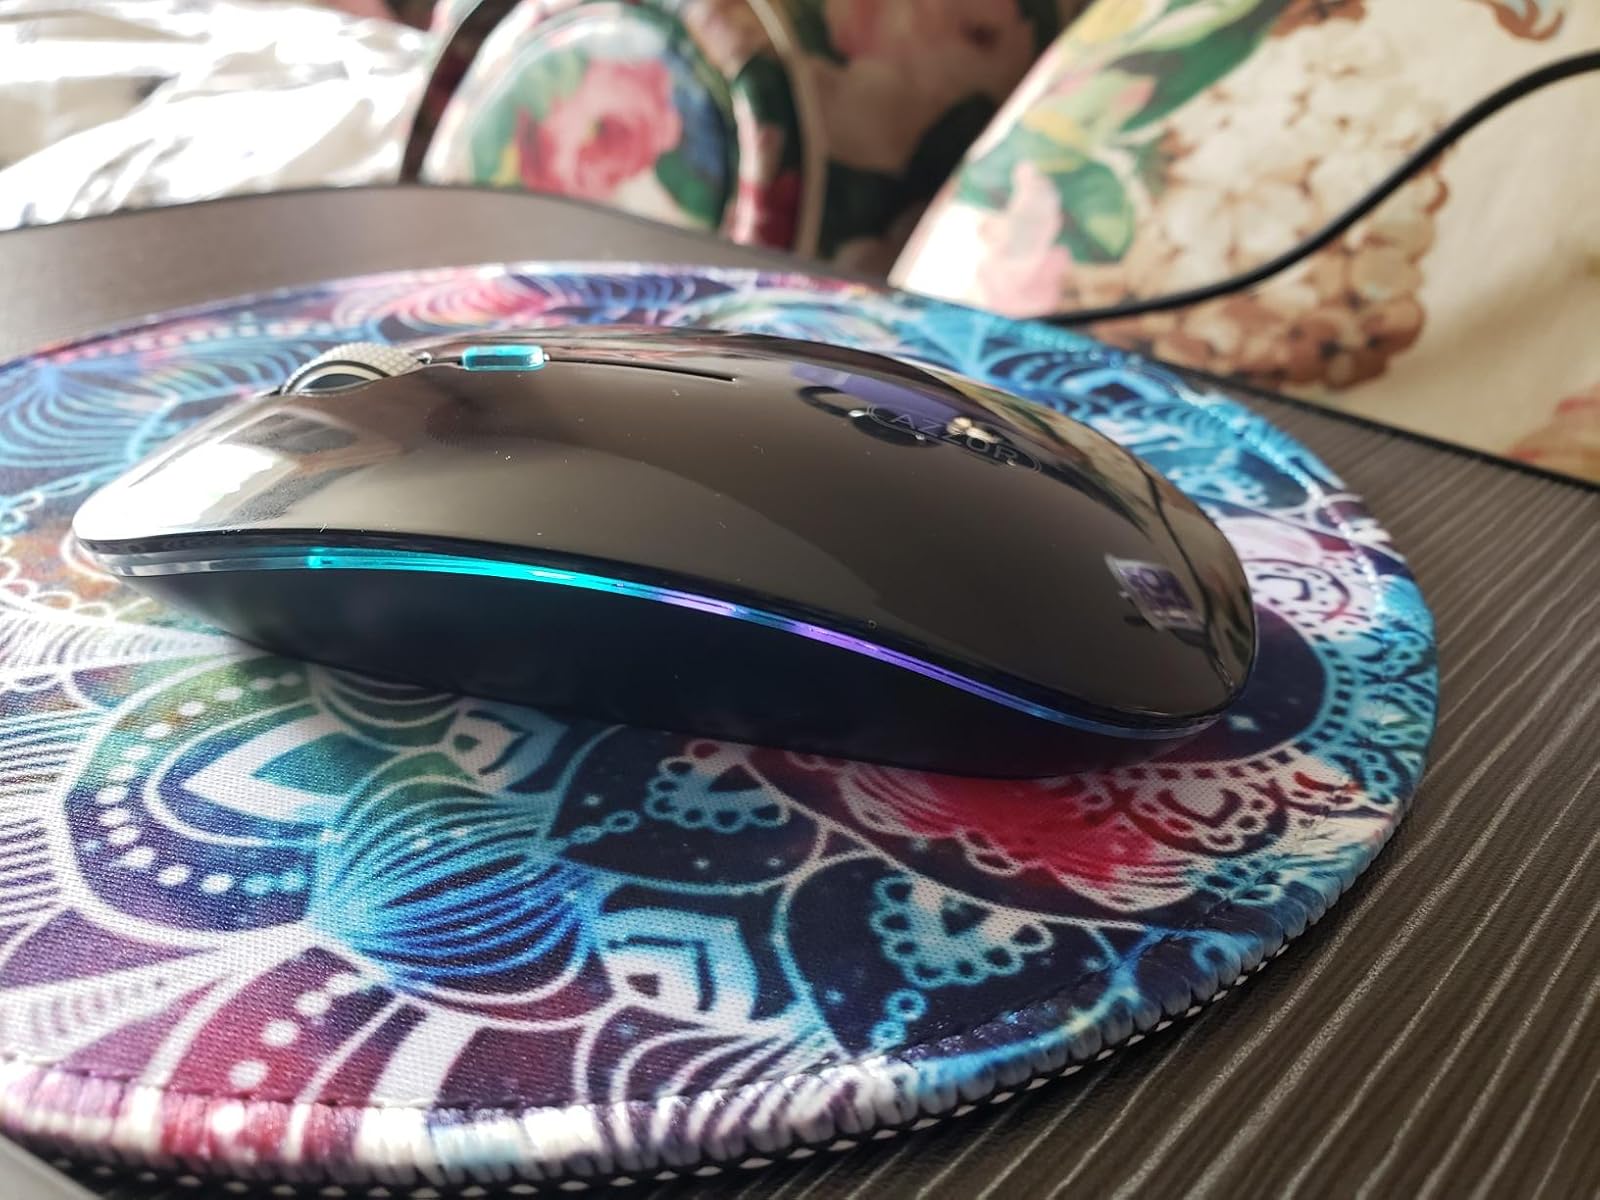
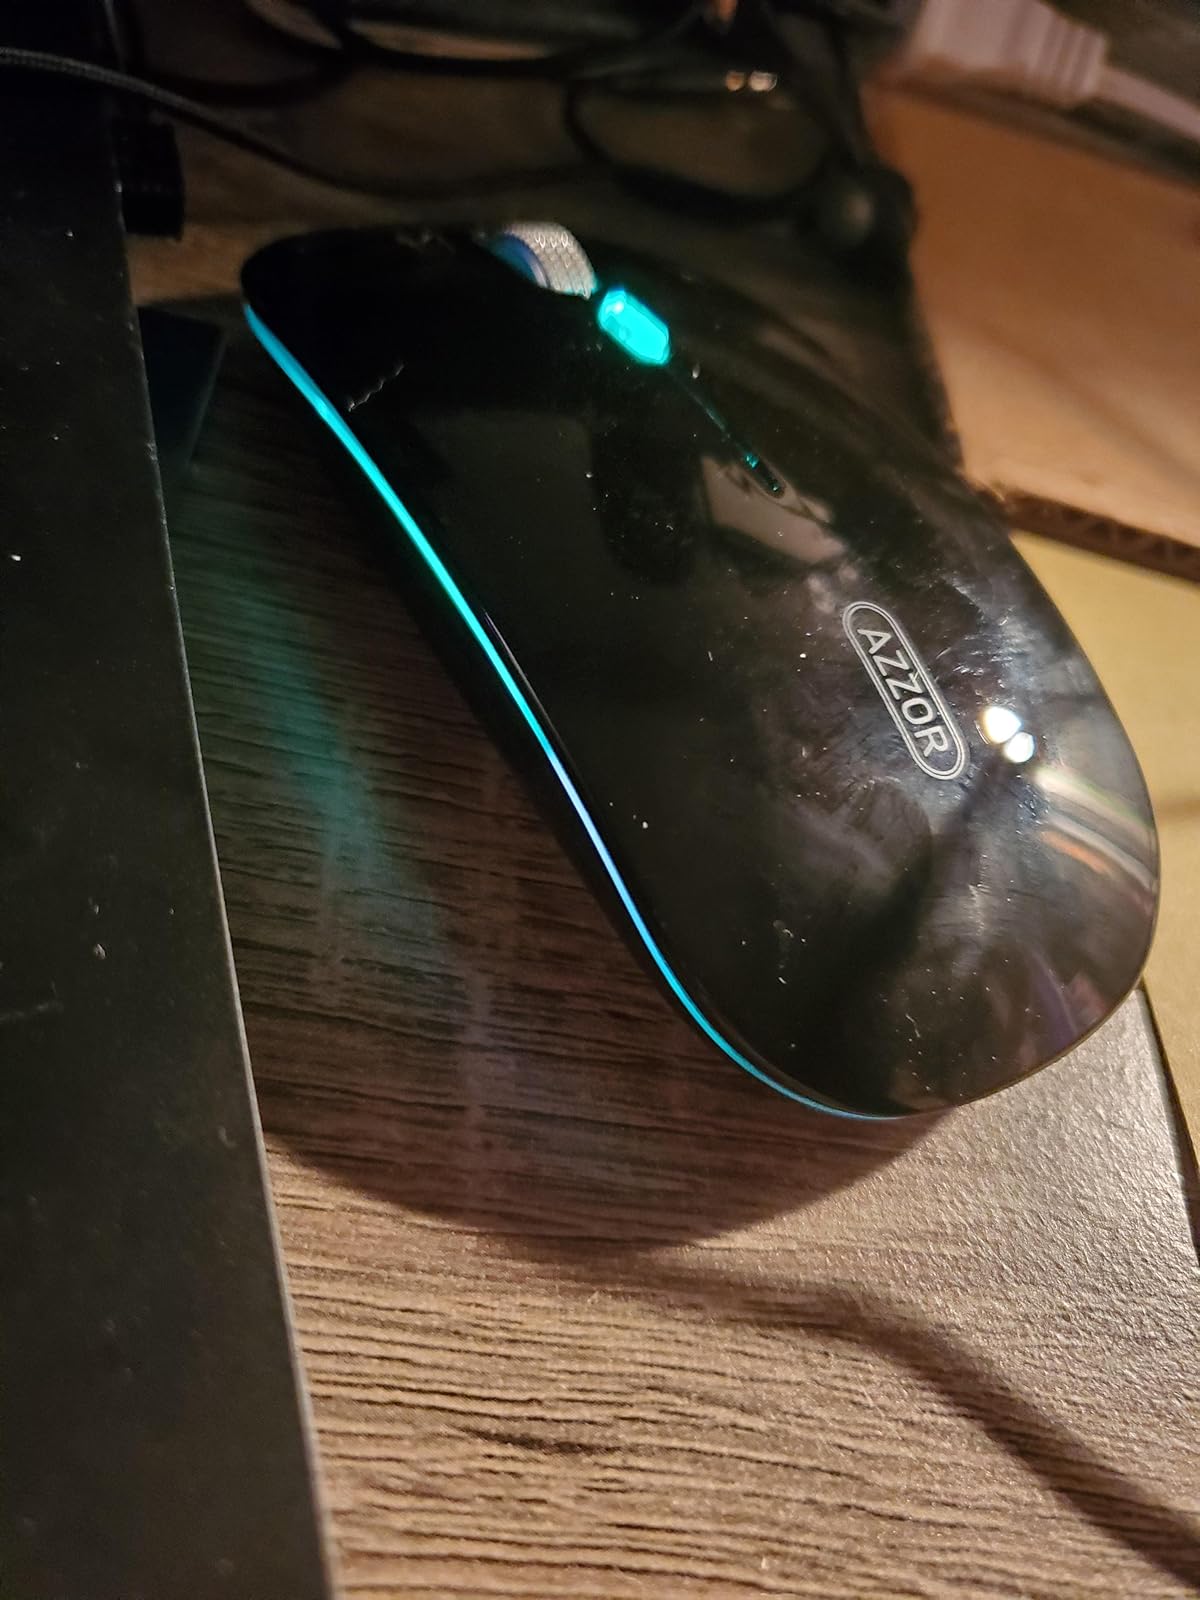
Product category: mouse
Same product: yes